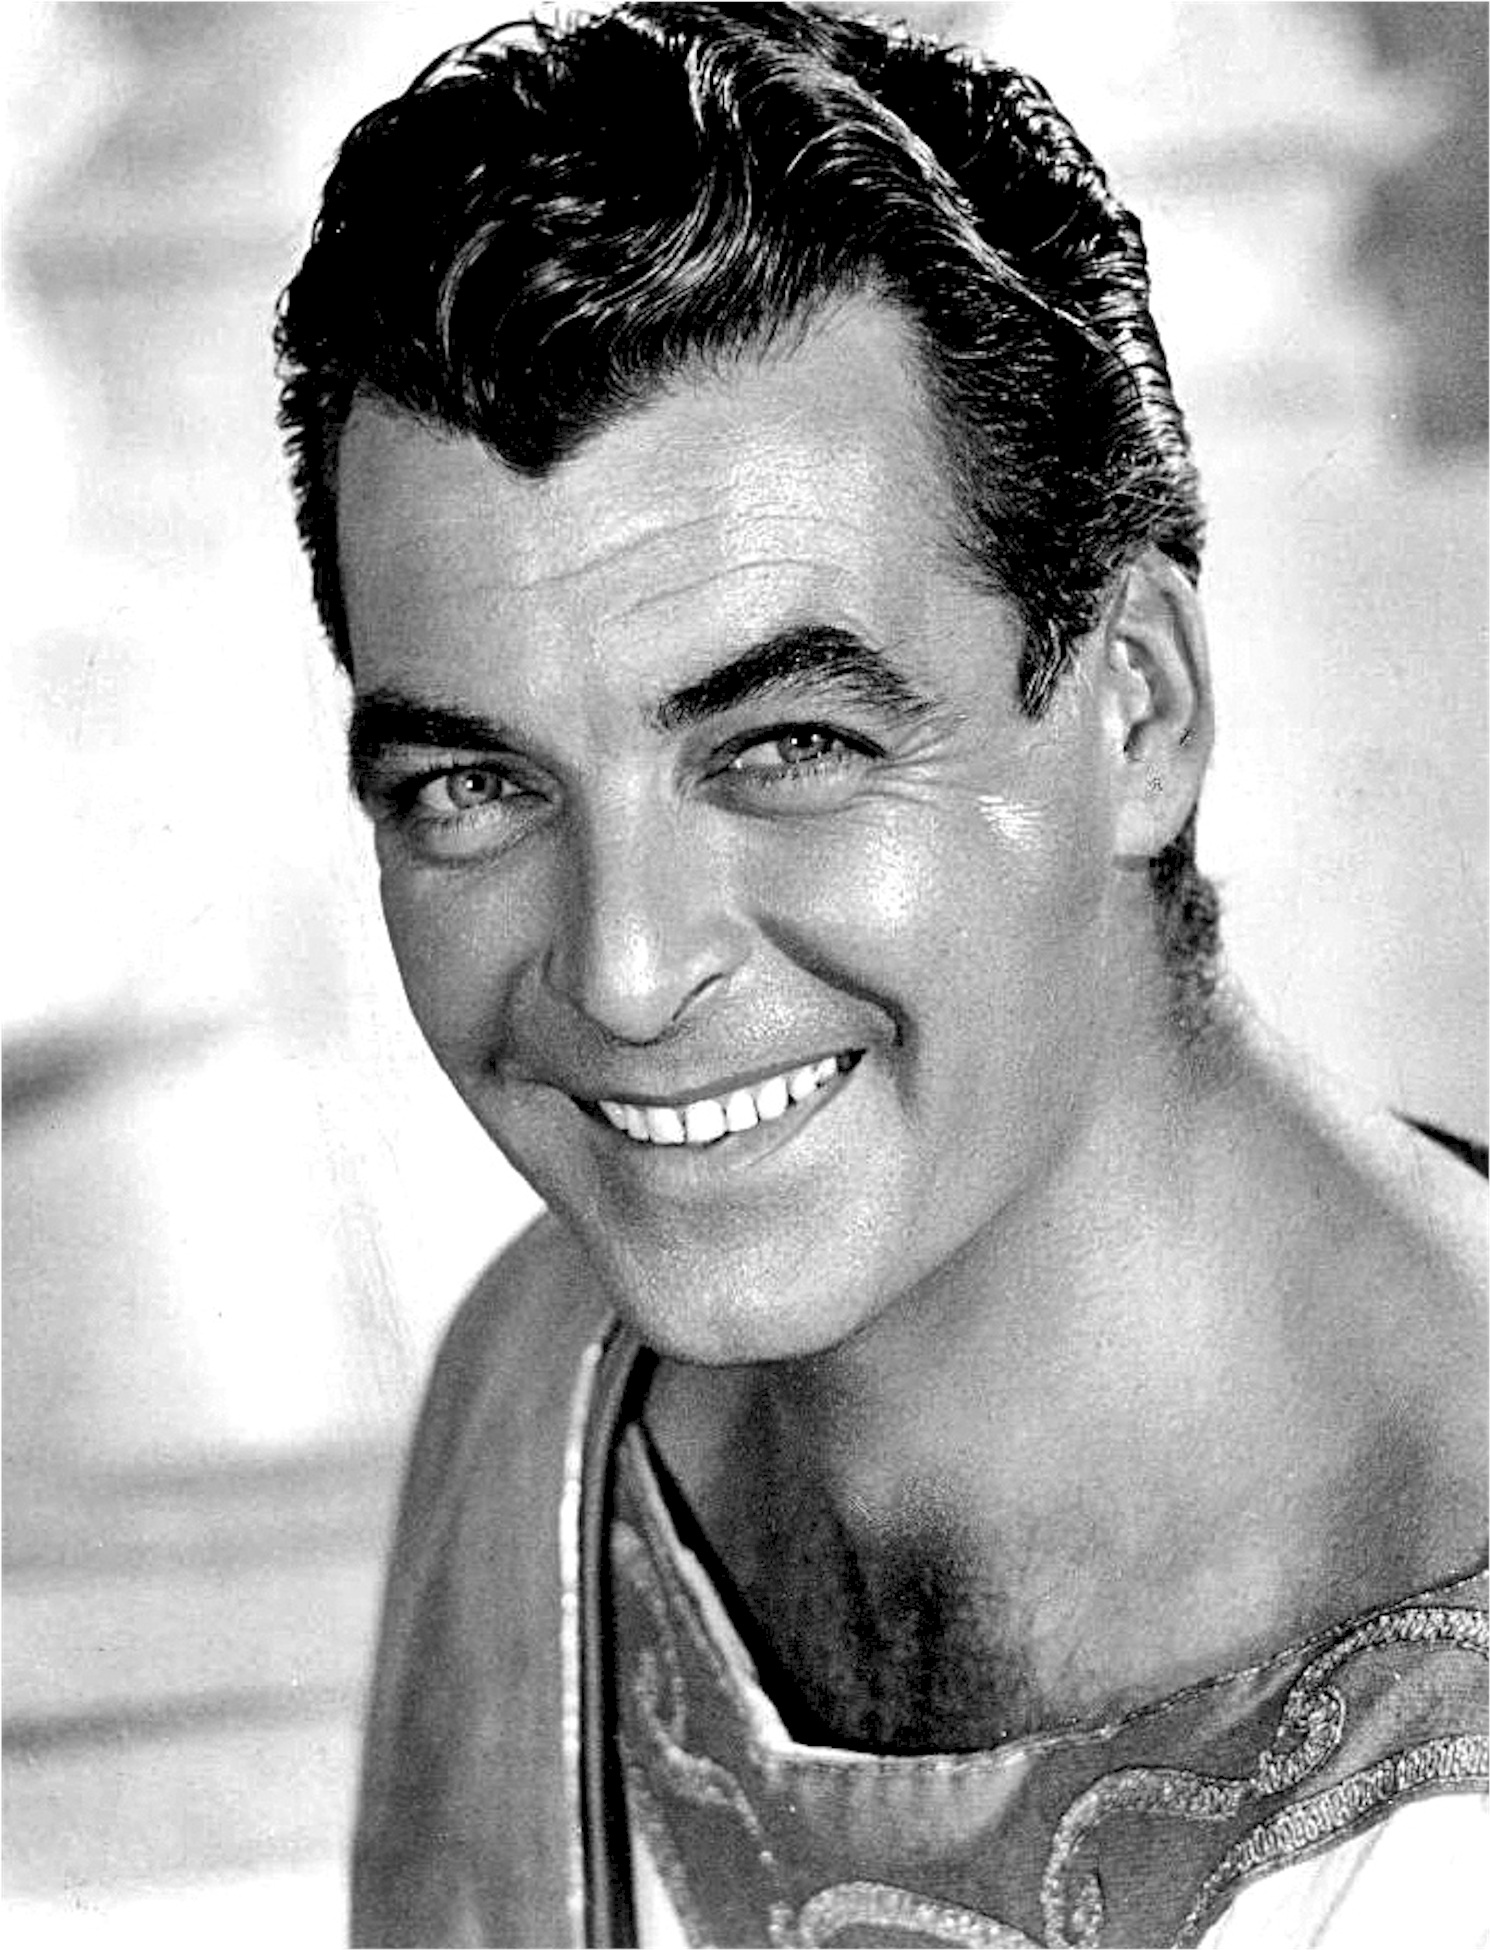
person, black and white, hair, film, male, hollywood, portrait, model, television, monochrome, facial expression, hairstyle, smile, face, drawing, head, picture, cinema, movie, entertainment, actor, producer, monochrome photography, portrait photography, motion pictures, screenwriter, silver screen, rory calhoun